Institute of International Relations Prague

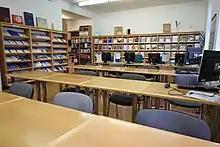
The reading room in the IIR library

The IIR holds many public events such as panel discussions, lectures or big international conferences that usually focus on relevant international topics and questions that come up in the IIR's own research. The most important conferences are the Prague European Summit (PES), the International Symposium "Czech Foreign Policy" and the Czernin Security Forum which are all held annually. In putting together these conferences the IIR cooperates with important partners such as the MoFA, the Government Office of the Czech Republic, the NATO Public Diplomacy Division, EUROPEUM, PSSI or AMO.